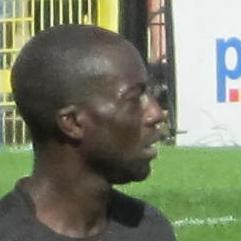
Age: 30